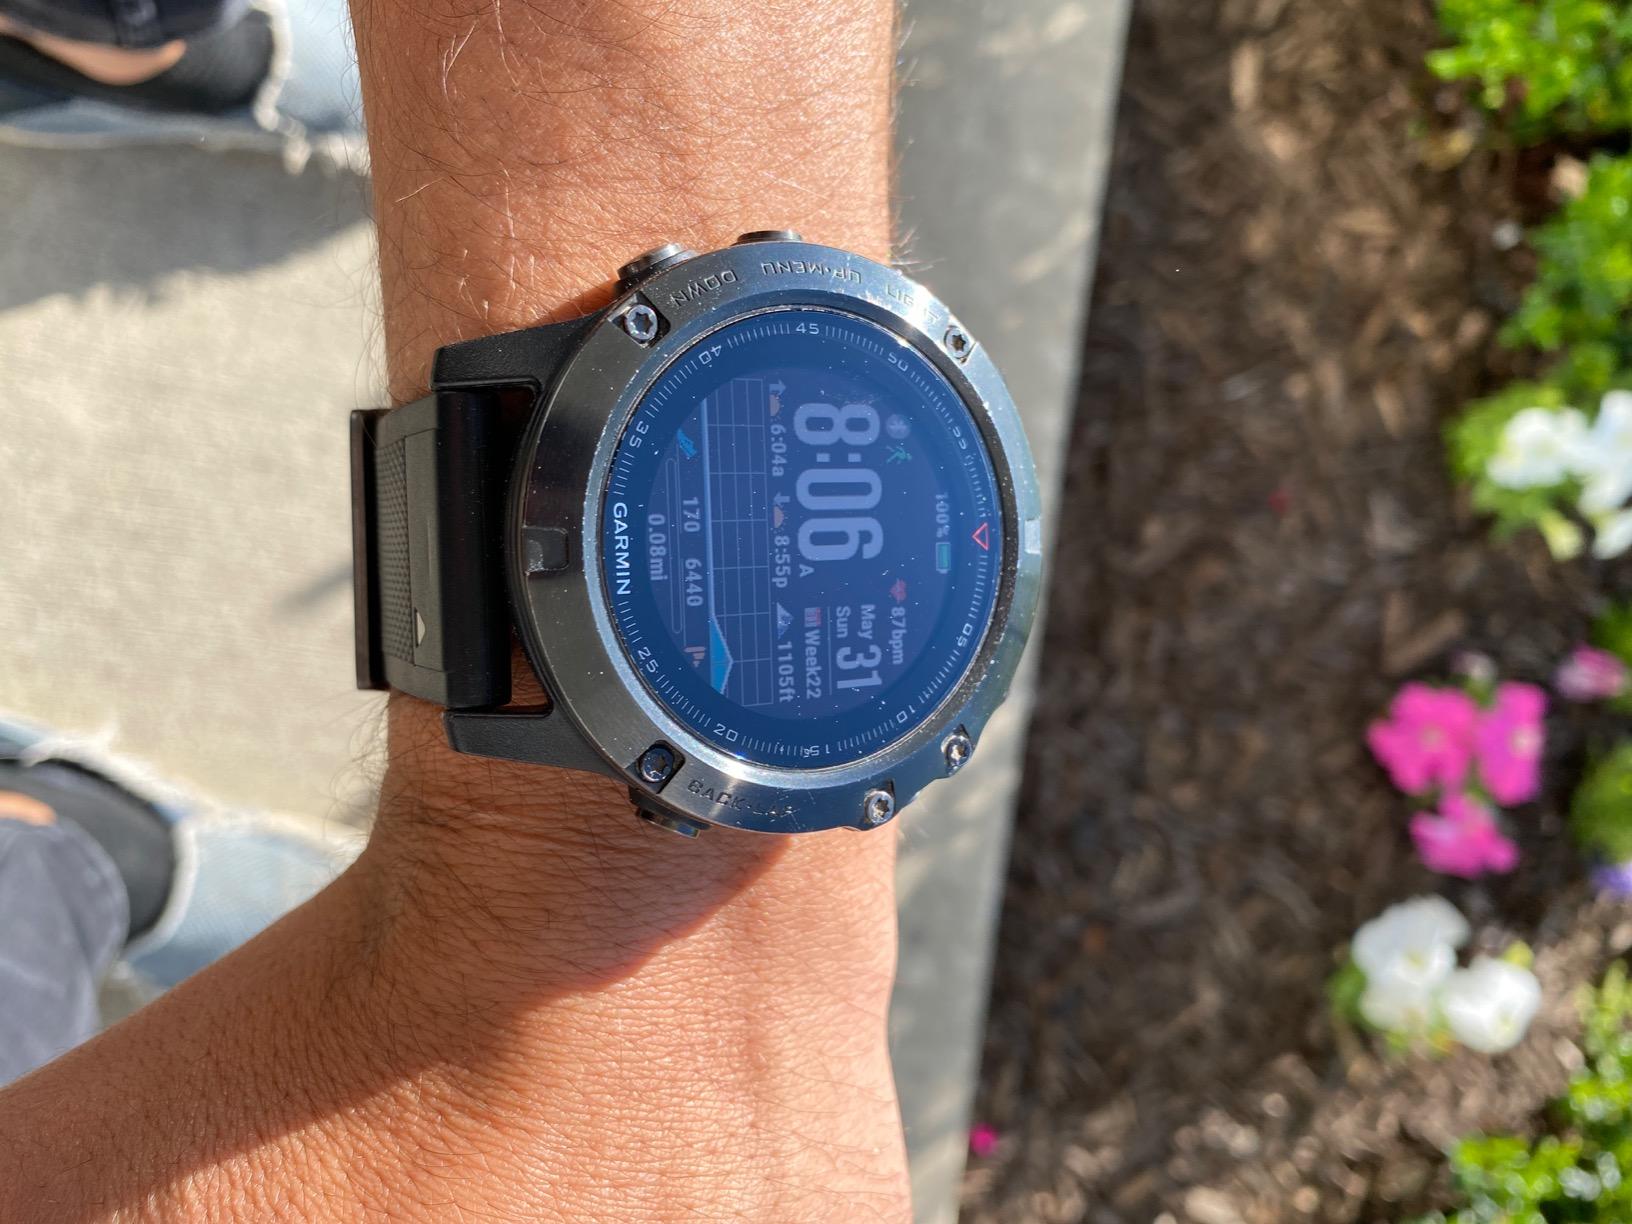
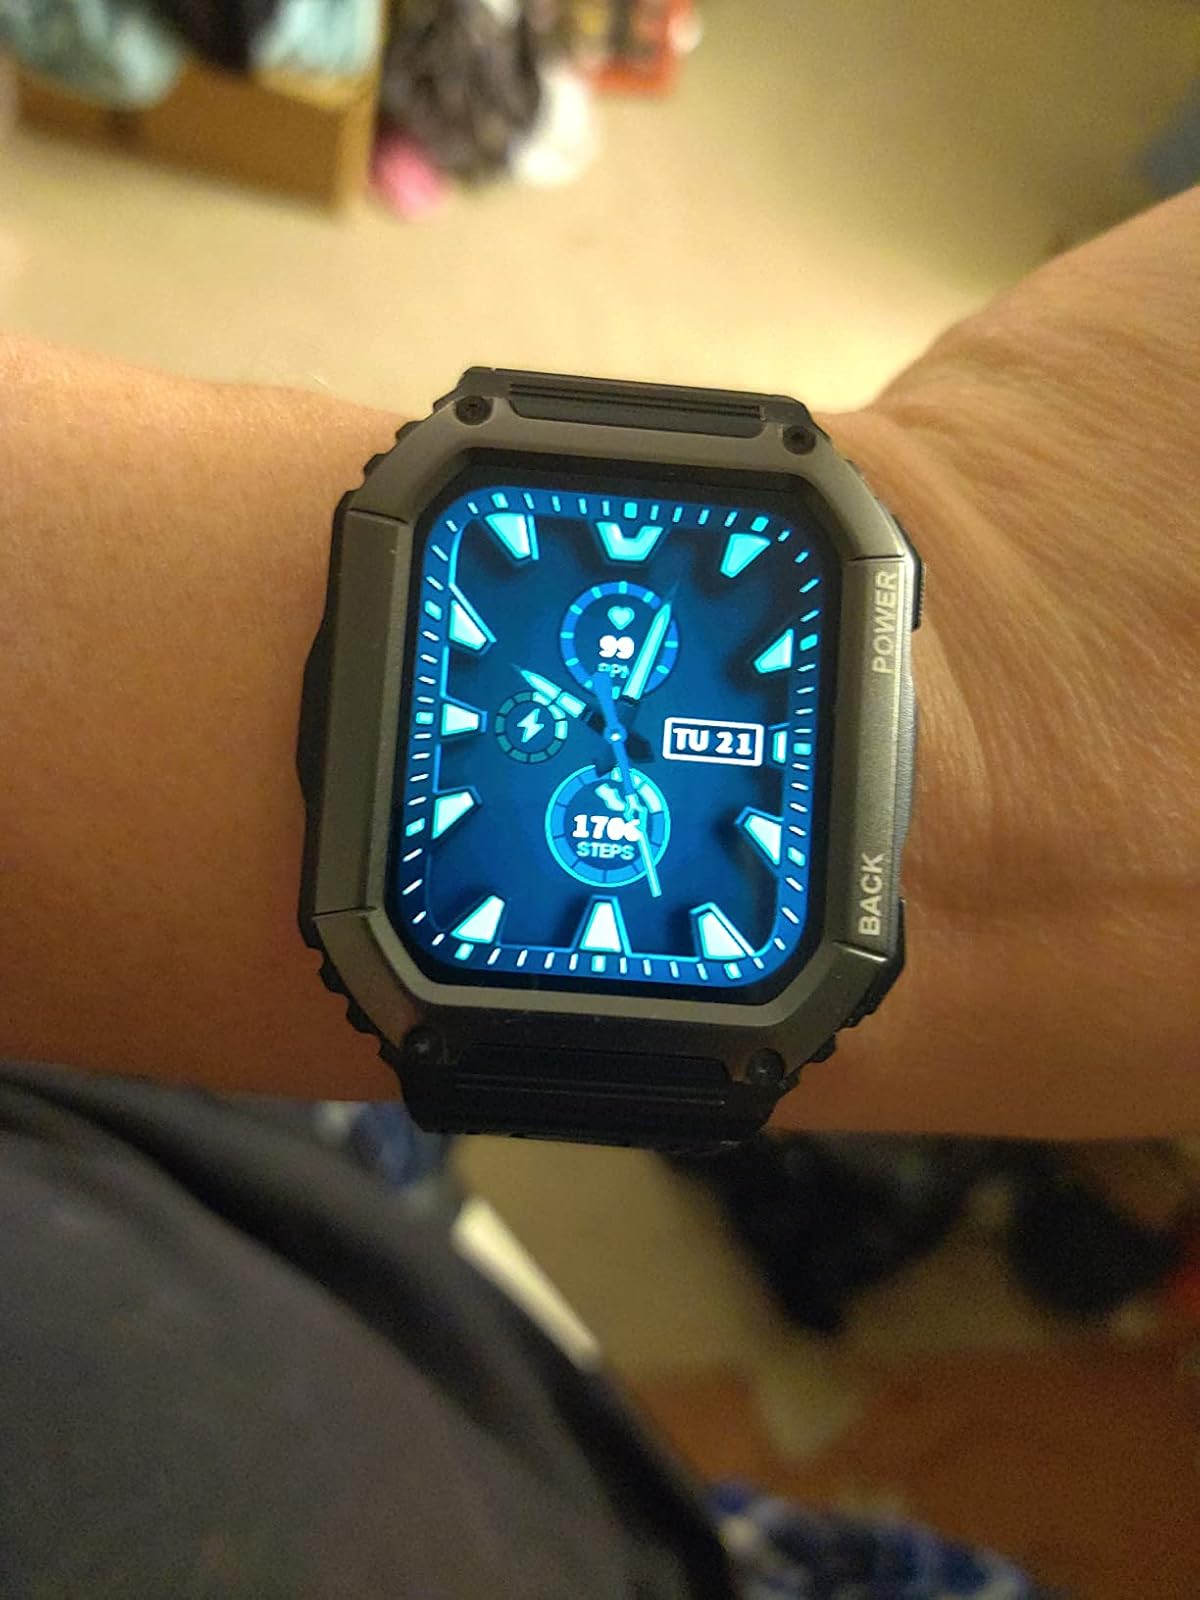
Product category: smartwatch
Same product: no